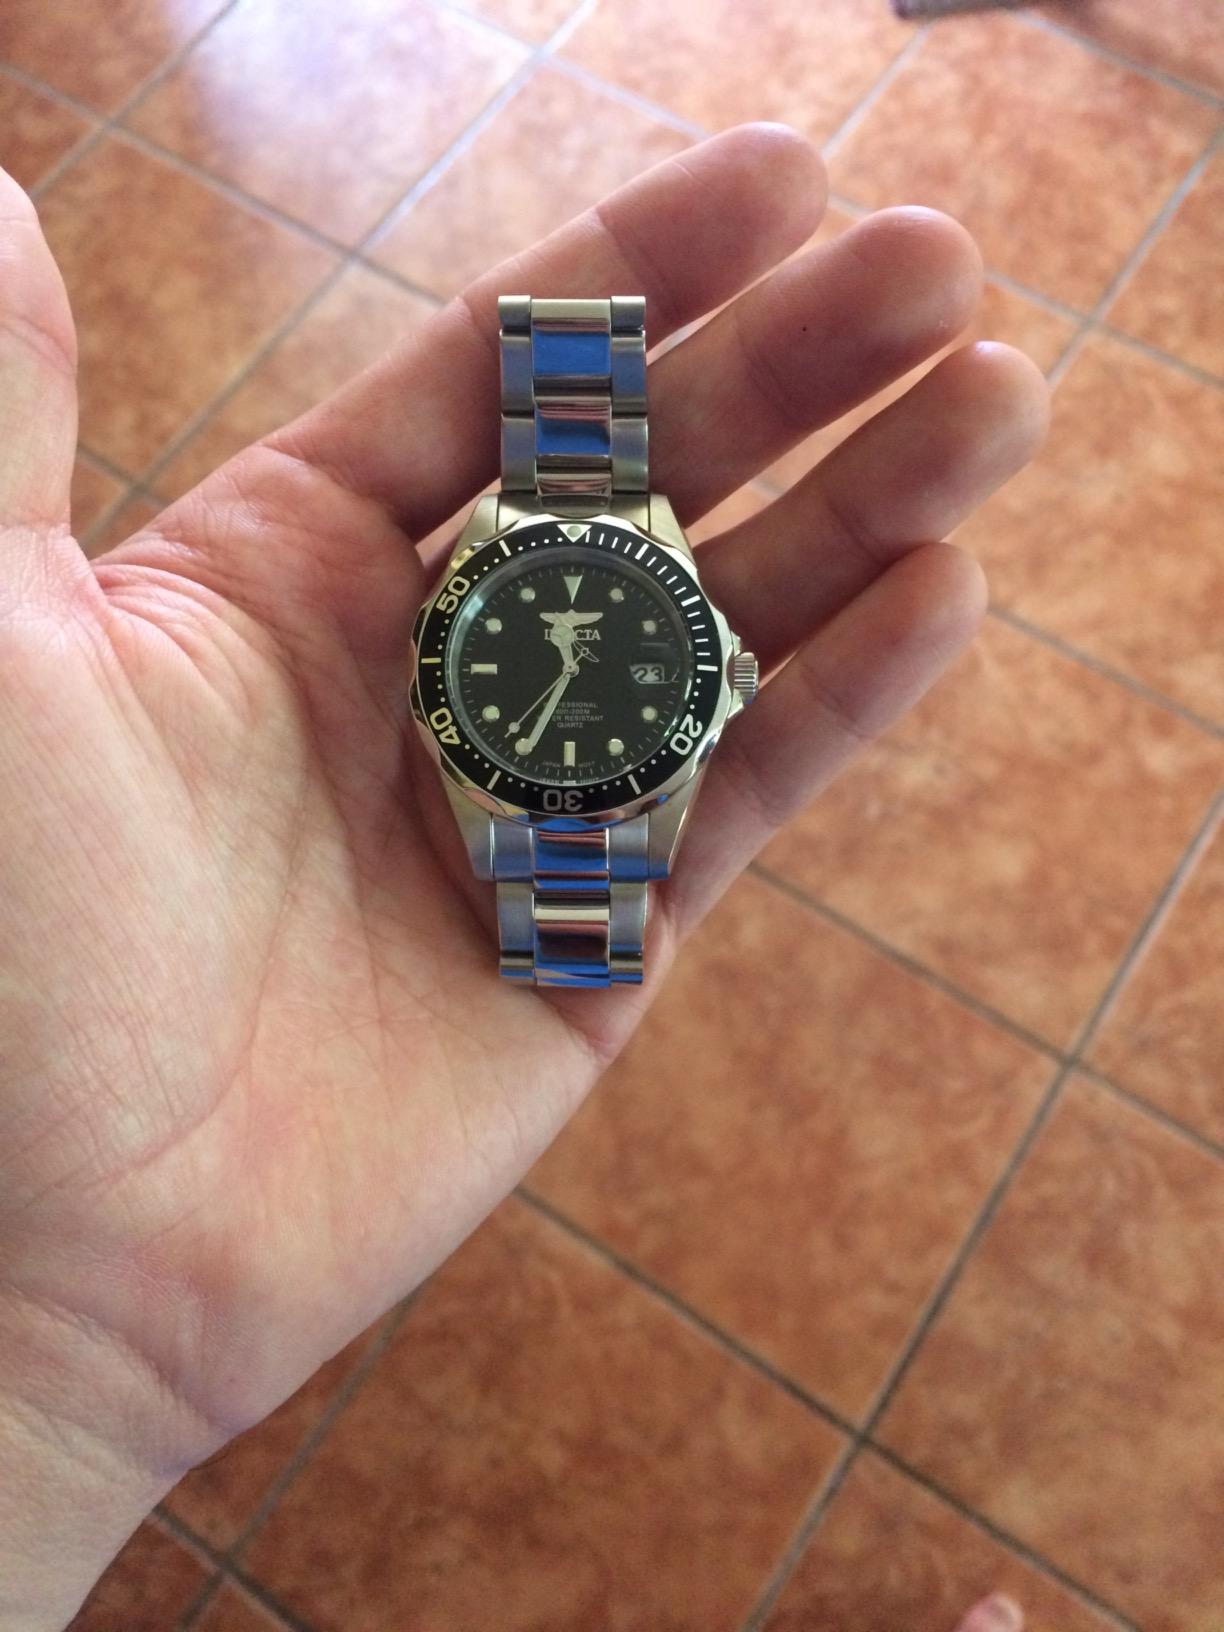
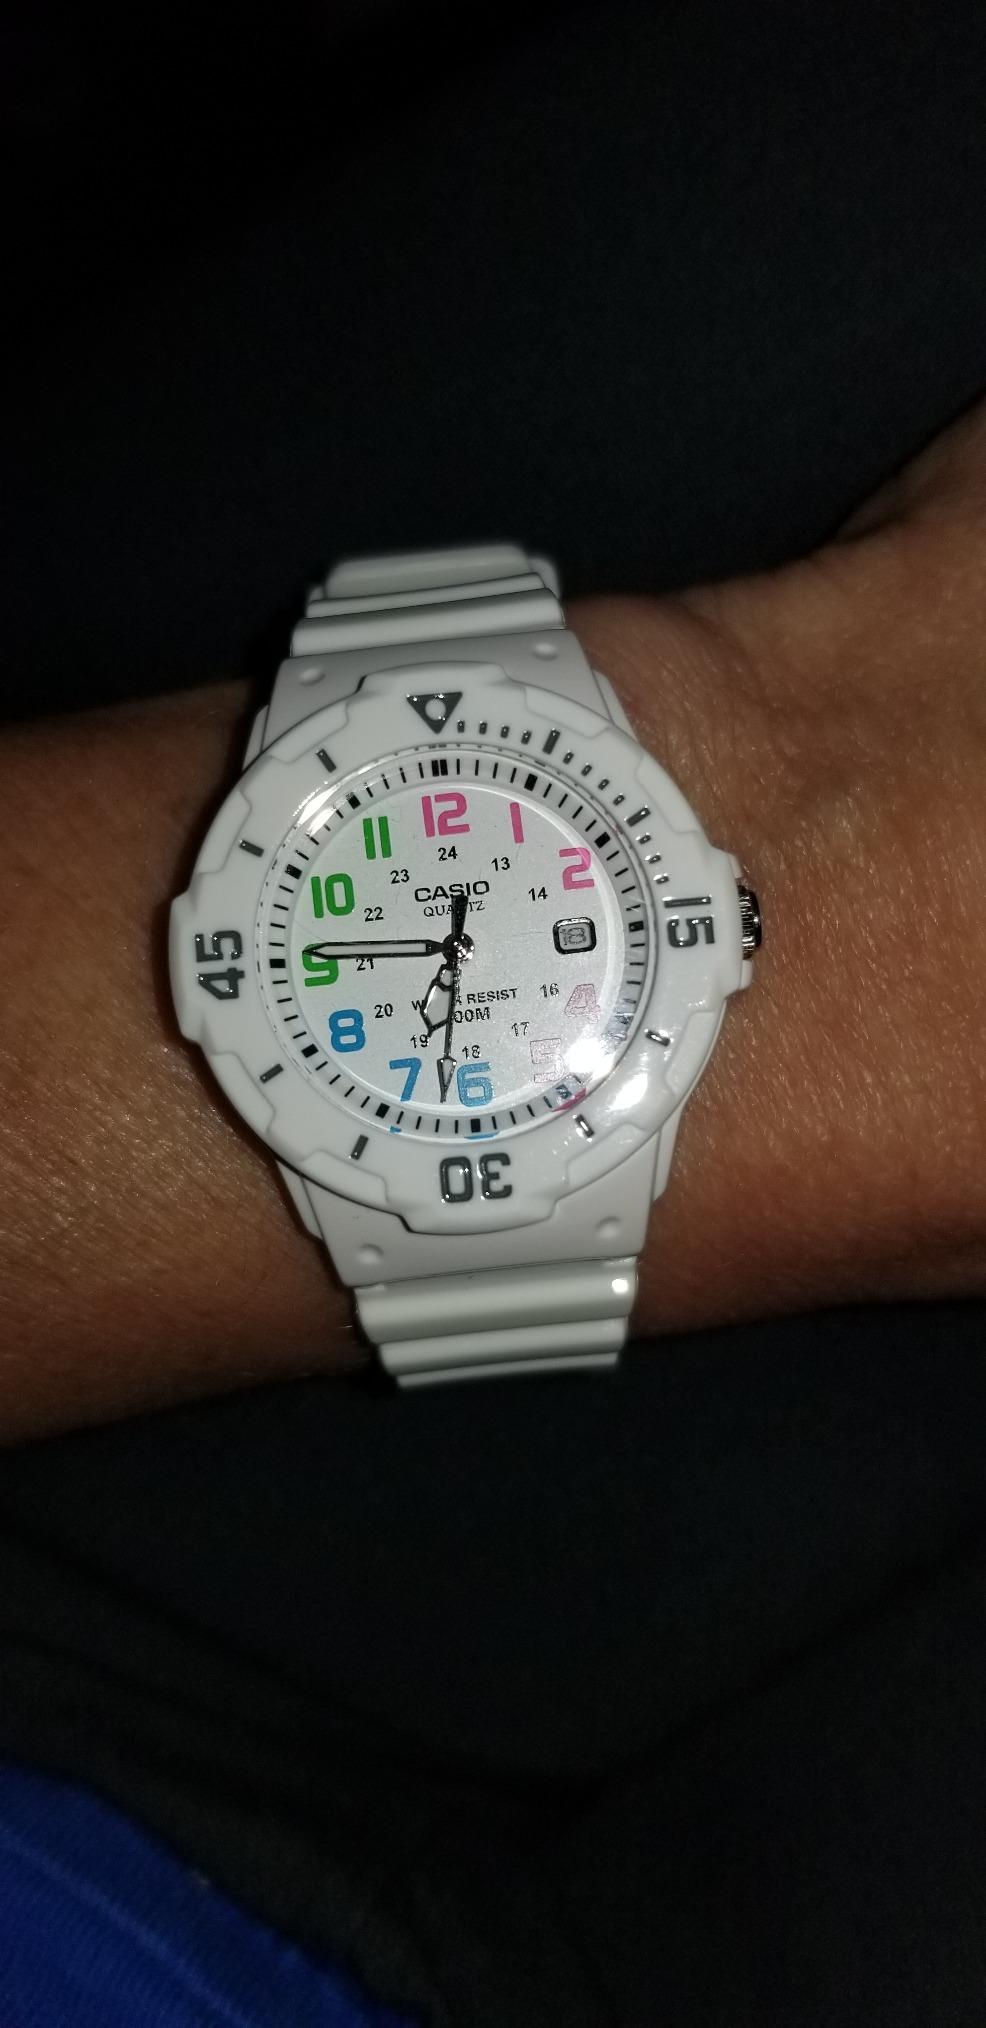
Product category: accessories_watch
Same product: no